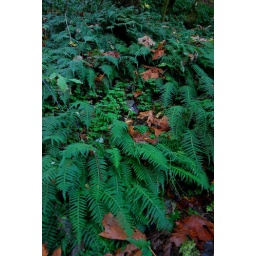
After being in the desert for a few days you know you're back when you see these water loving plants